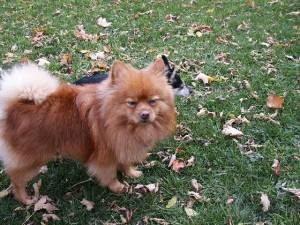
Breed: pomeranian